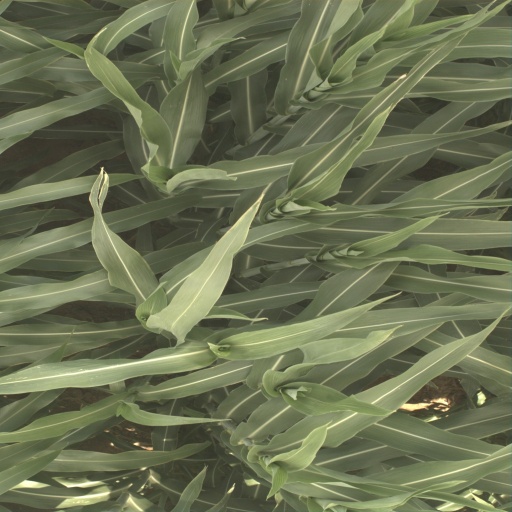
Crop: sorghum